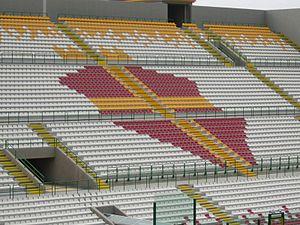
Le Stadio San Filippo est un stade de football situé à Messine en Italie.